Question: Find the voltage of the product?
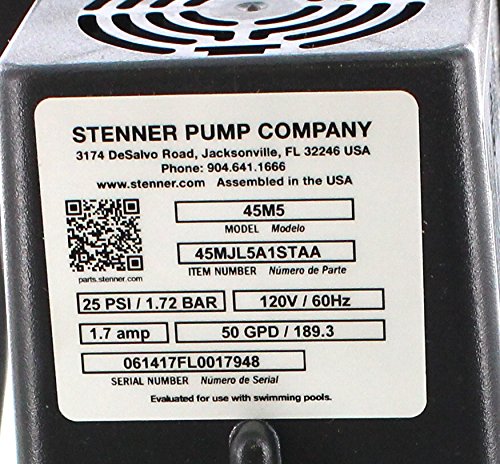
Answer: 120.0 volt